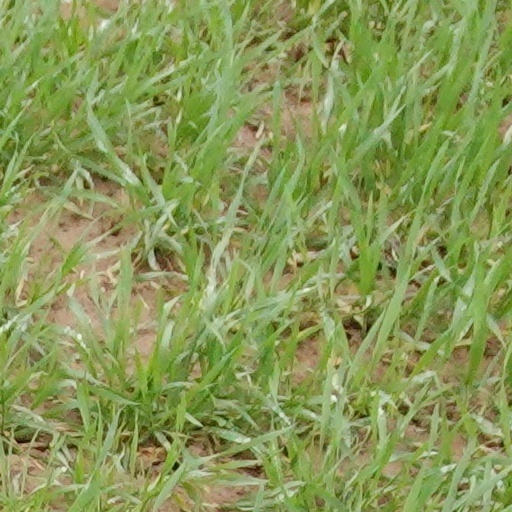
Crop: wheat